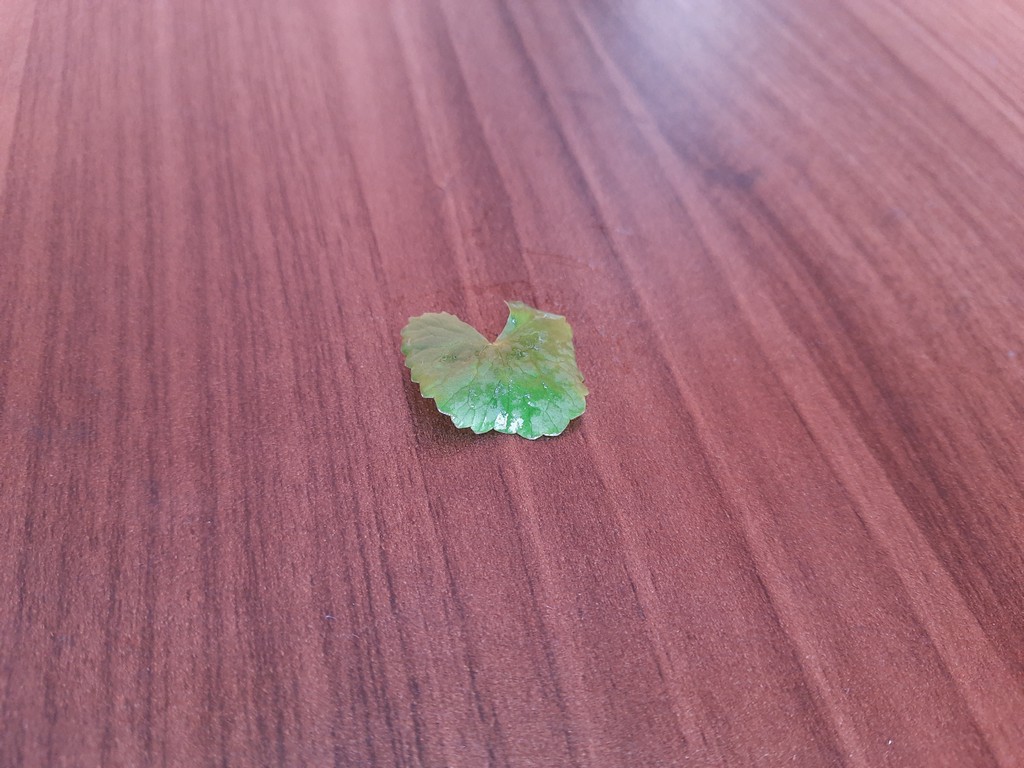
Label: Healthy